Answer in natural language. Considering the relative positions, is floating black countertop island above or below glass metal tv stand? Choose between the following options: above or below
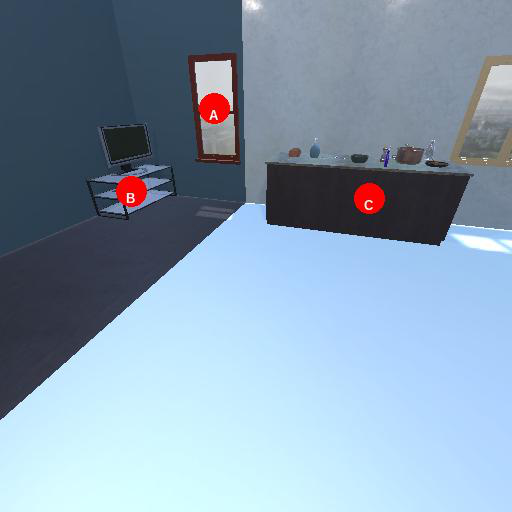
<answer>below</answer>